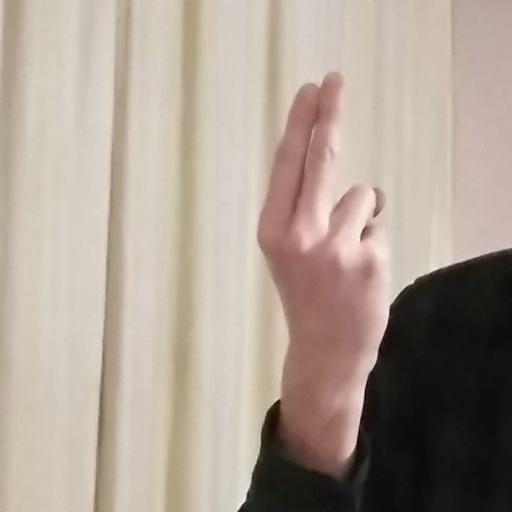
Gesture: two_up_inverted